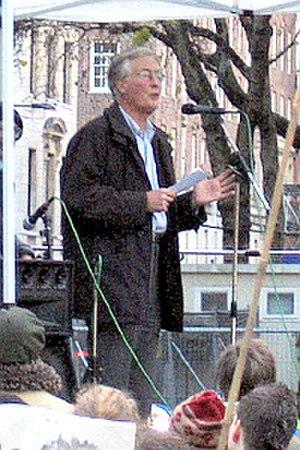
Le Secrétaire d'État au Développement international est le principal porte-parole de l'opposition officielle du Royaume-Uni sur les questions liées au Département du Développement international, qui est responsable de l'aide internationale, notamment dans les pays du tiers monde.
Le Secrétaire de l'ombre aux Transports fait partie du cabinet fantôme du Royaume-Uni, il est chargé de la politique de l'opposition sur le transport.
Cette liste présente les 650 membres de la 56ᵉ législature de la Chambre des communes du Royaume-Uni au moment de leur élection le 7 mai 2015 lors des élections générales britanniques de 2015. Elle présente les élus par circonscriptions.